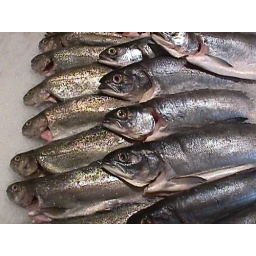
Fresh fish on ice at the Lonsdale Quay market in North Vancouver. FD7.